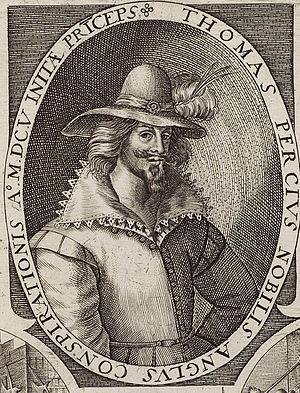
Thomas Percy était membre d'un groupe de conjurés catholiques anglais qui avaient planifié le complot des poudres en 1605.